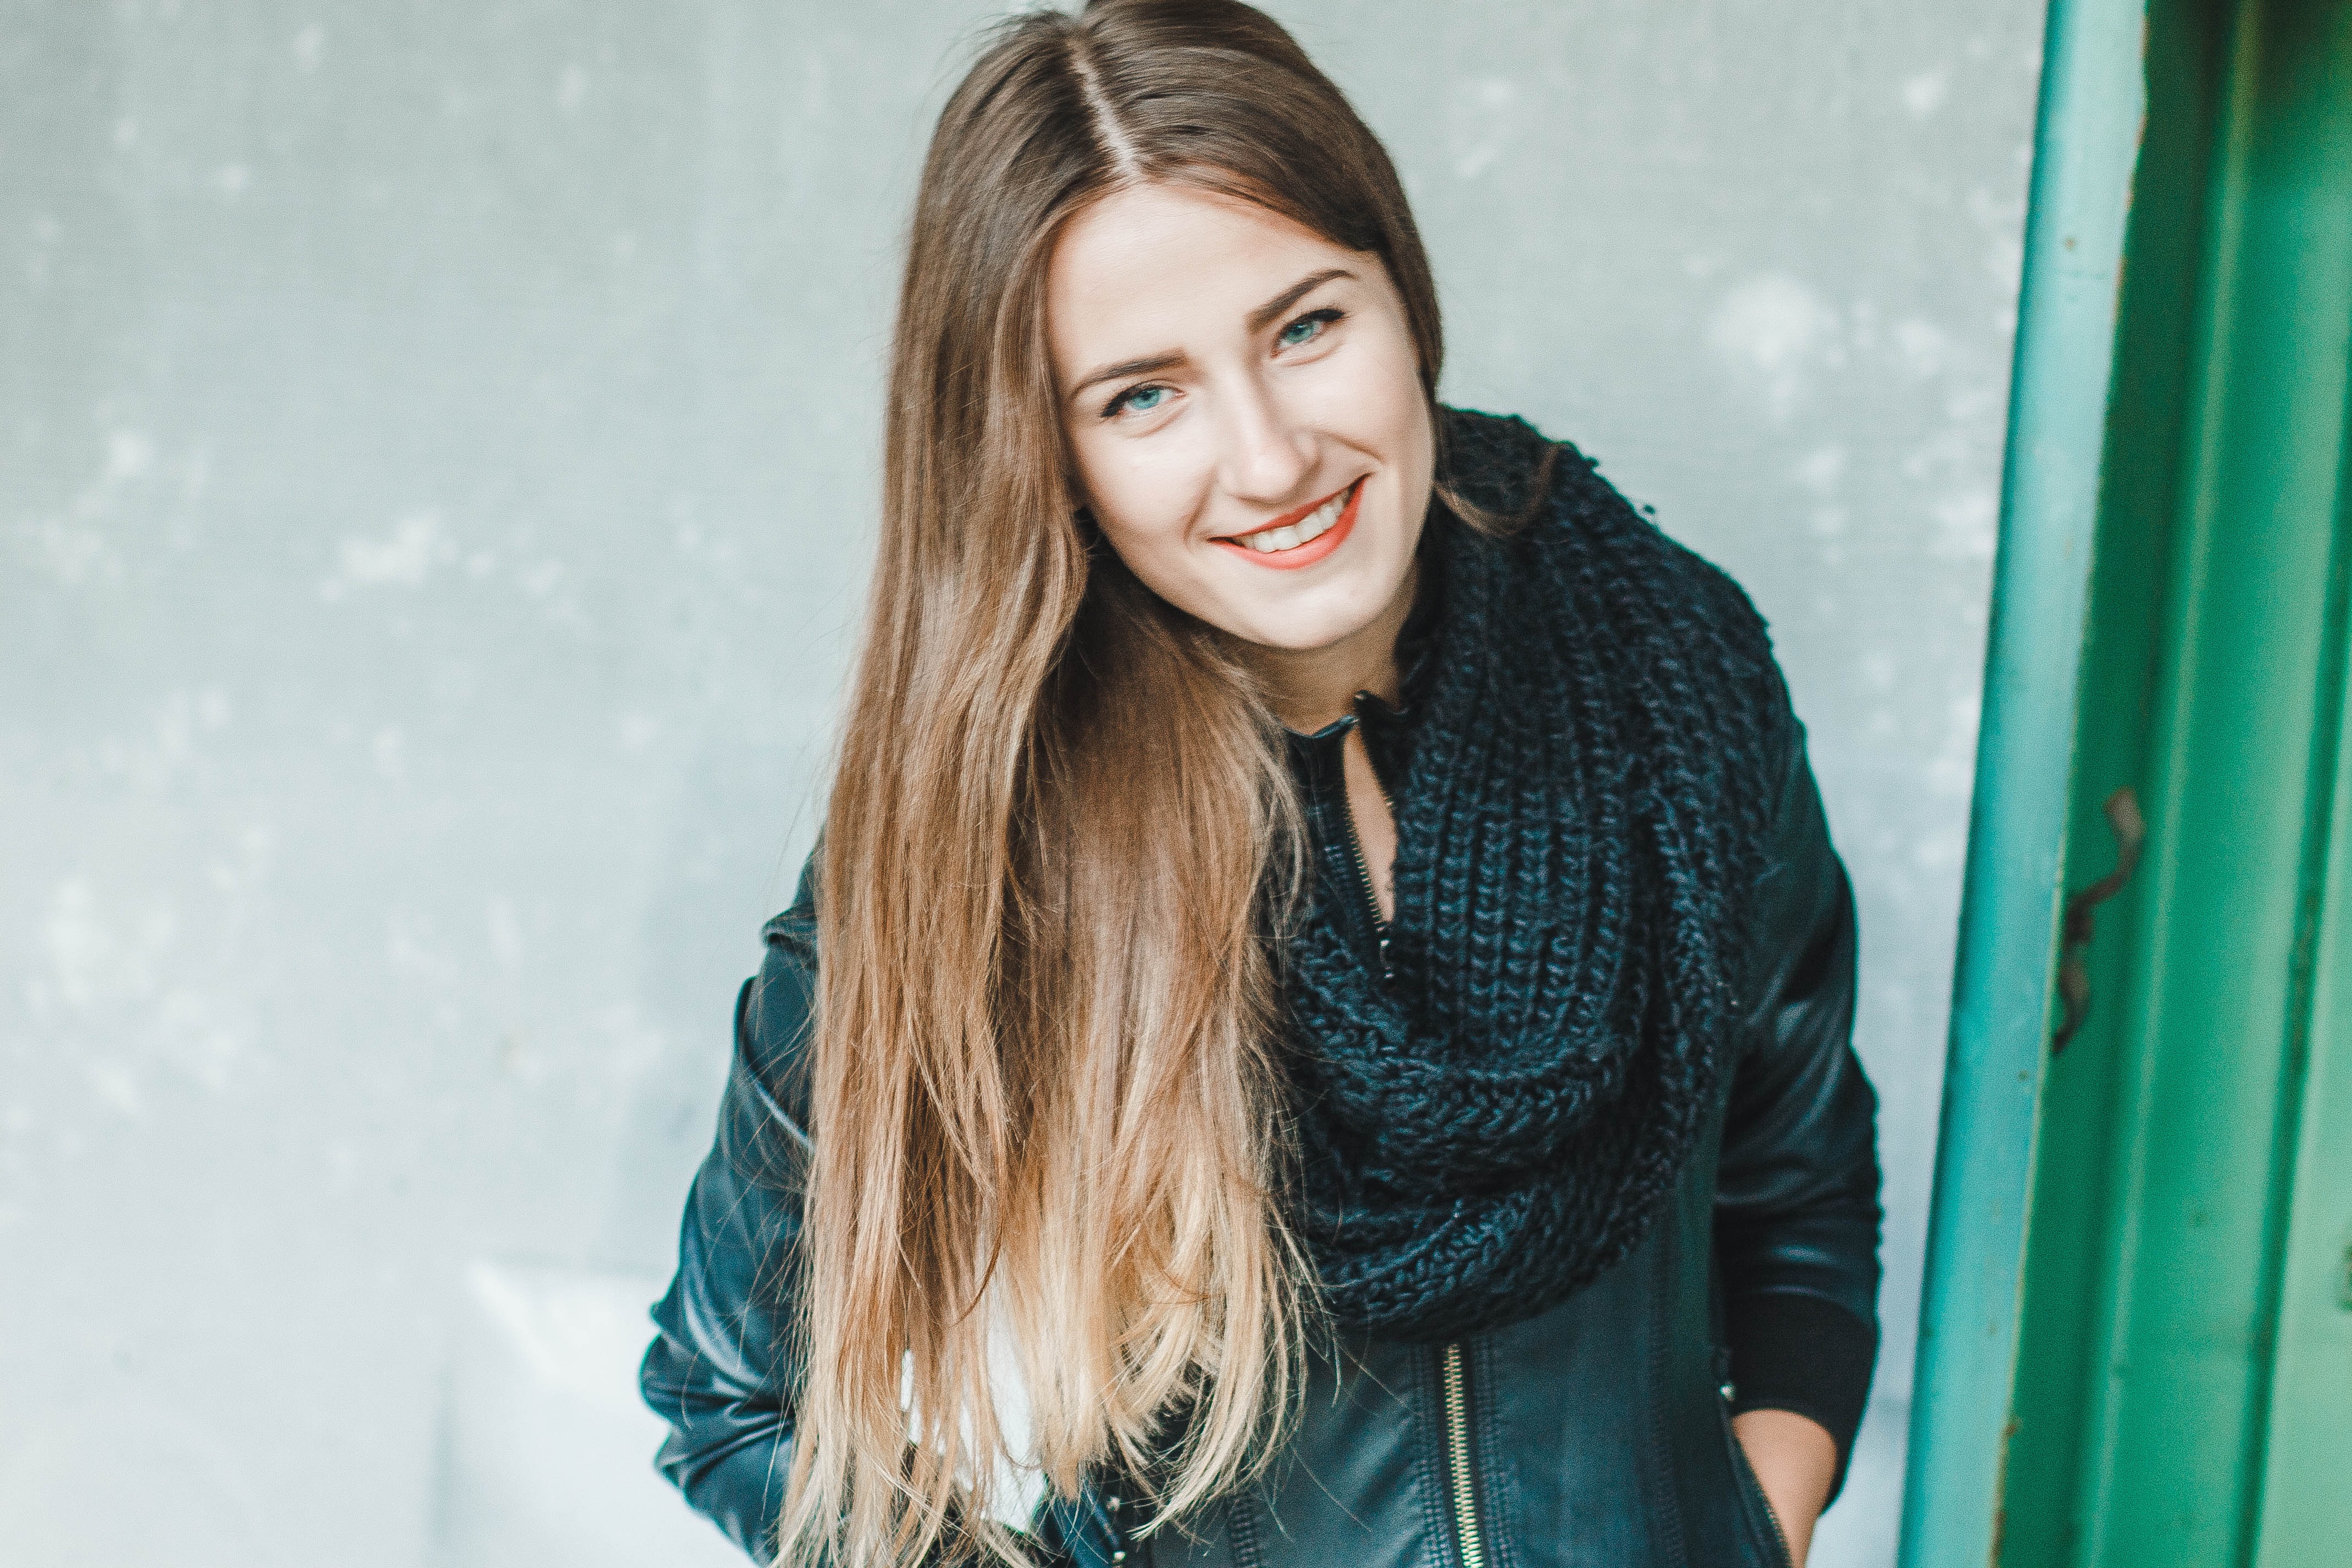
person, girl, hair, photography, portrait, model, spring, industrial, fashion, blue, freedom, hairstyle, long hair, beauty, blond, photo shoot, brown hair, an abandoned building, portrait photography, supermodel